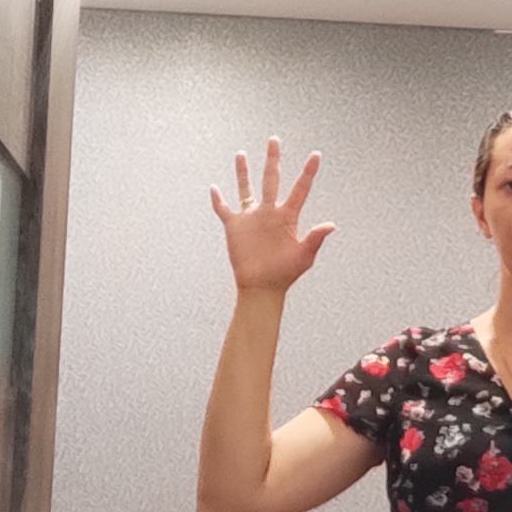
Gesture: palm